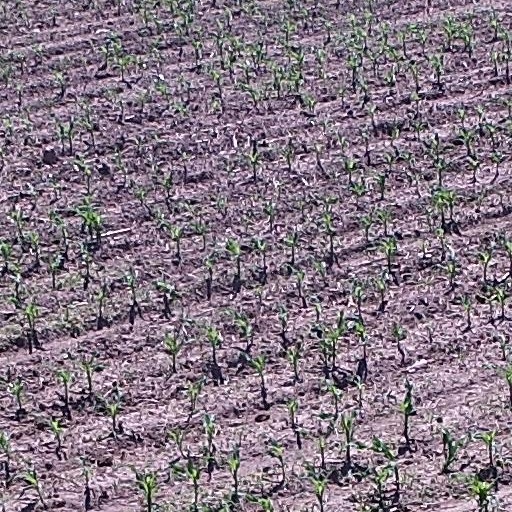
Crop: maize; corn